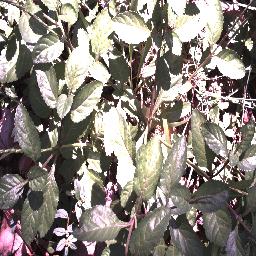
Label: snake_weed